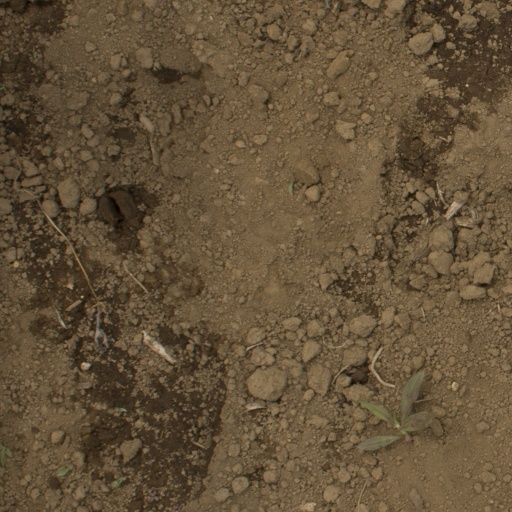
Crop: Jerusalem artichoke